The Steel Mirror

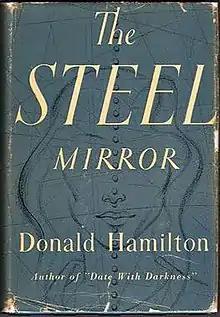
First edition

The Steel Mirror is a spy novel by Donald Hamilton.